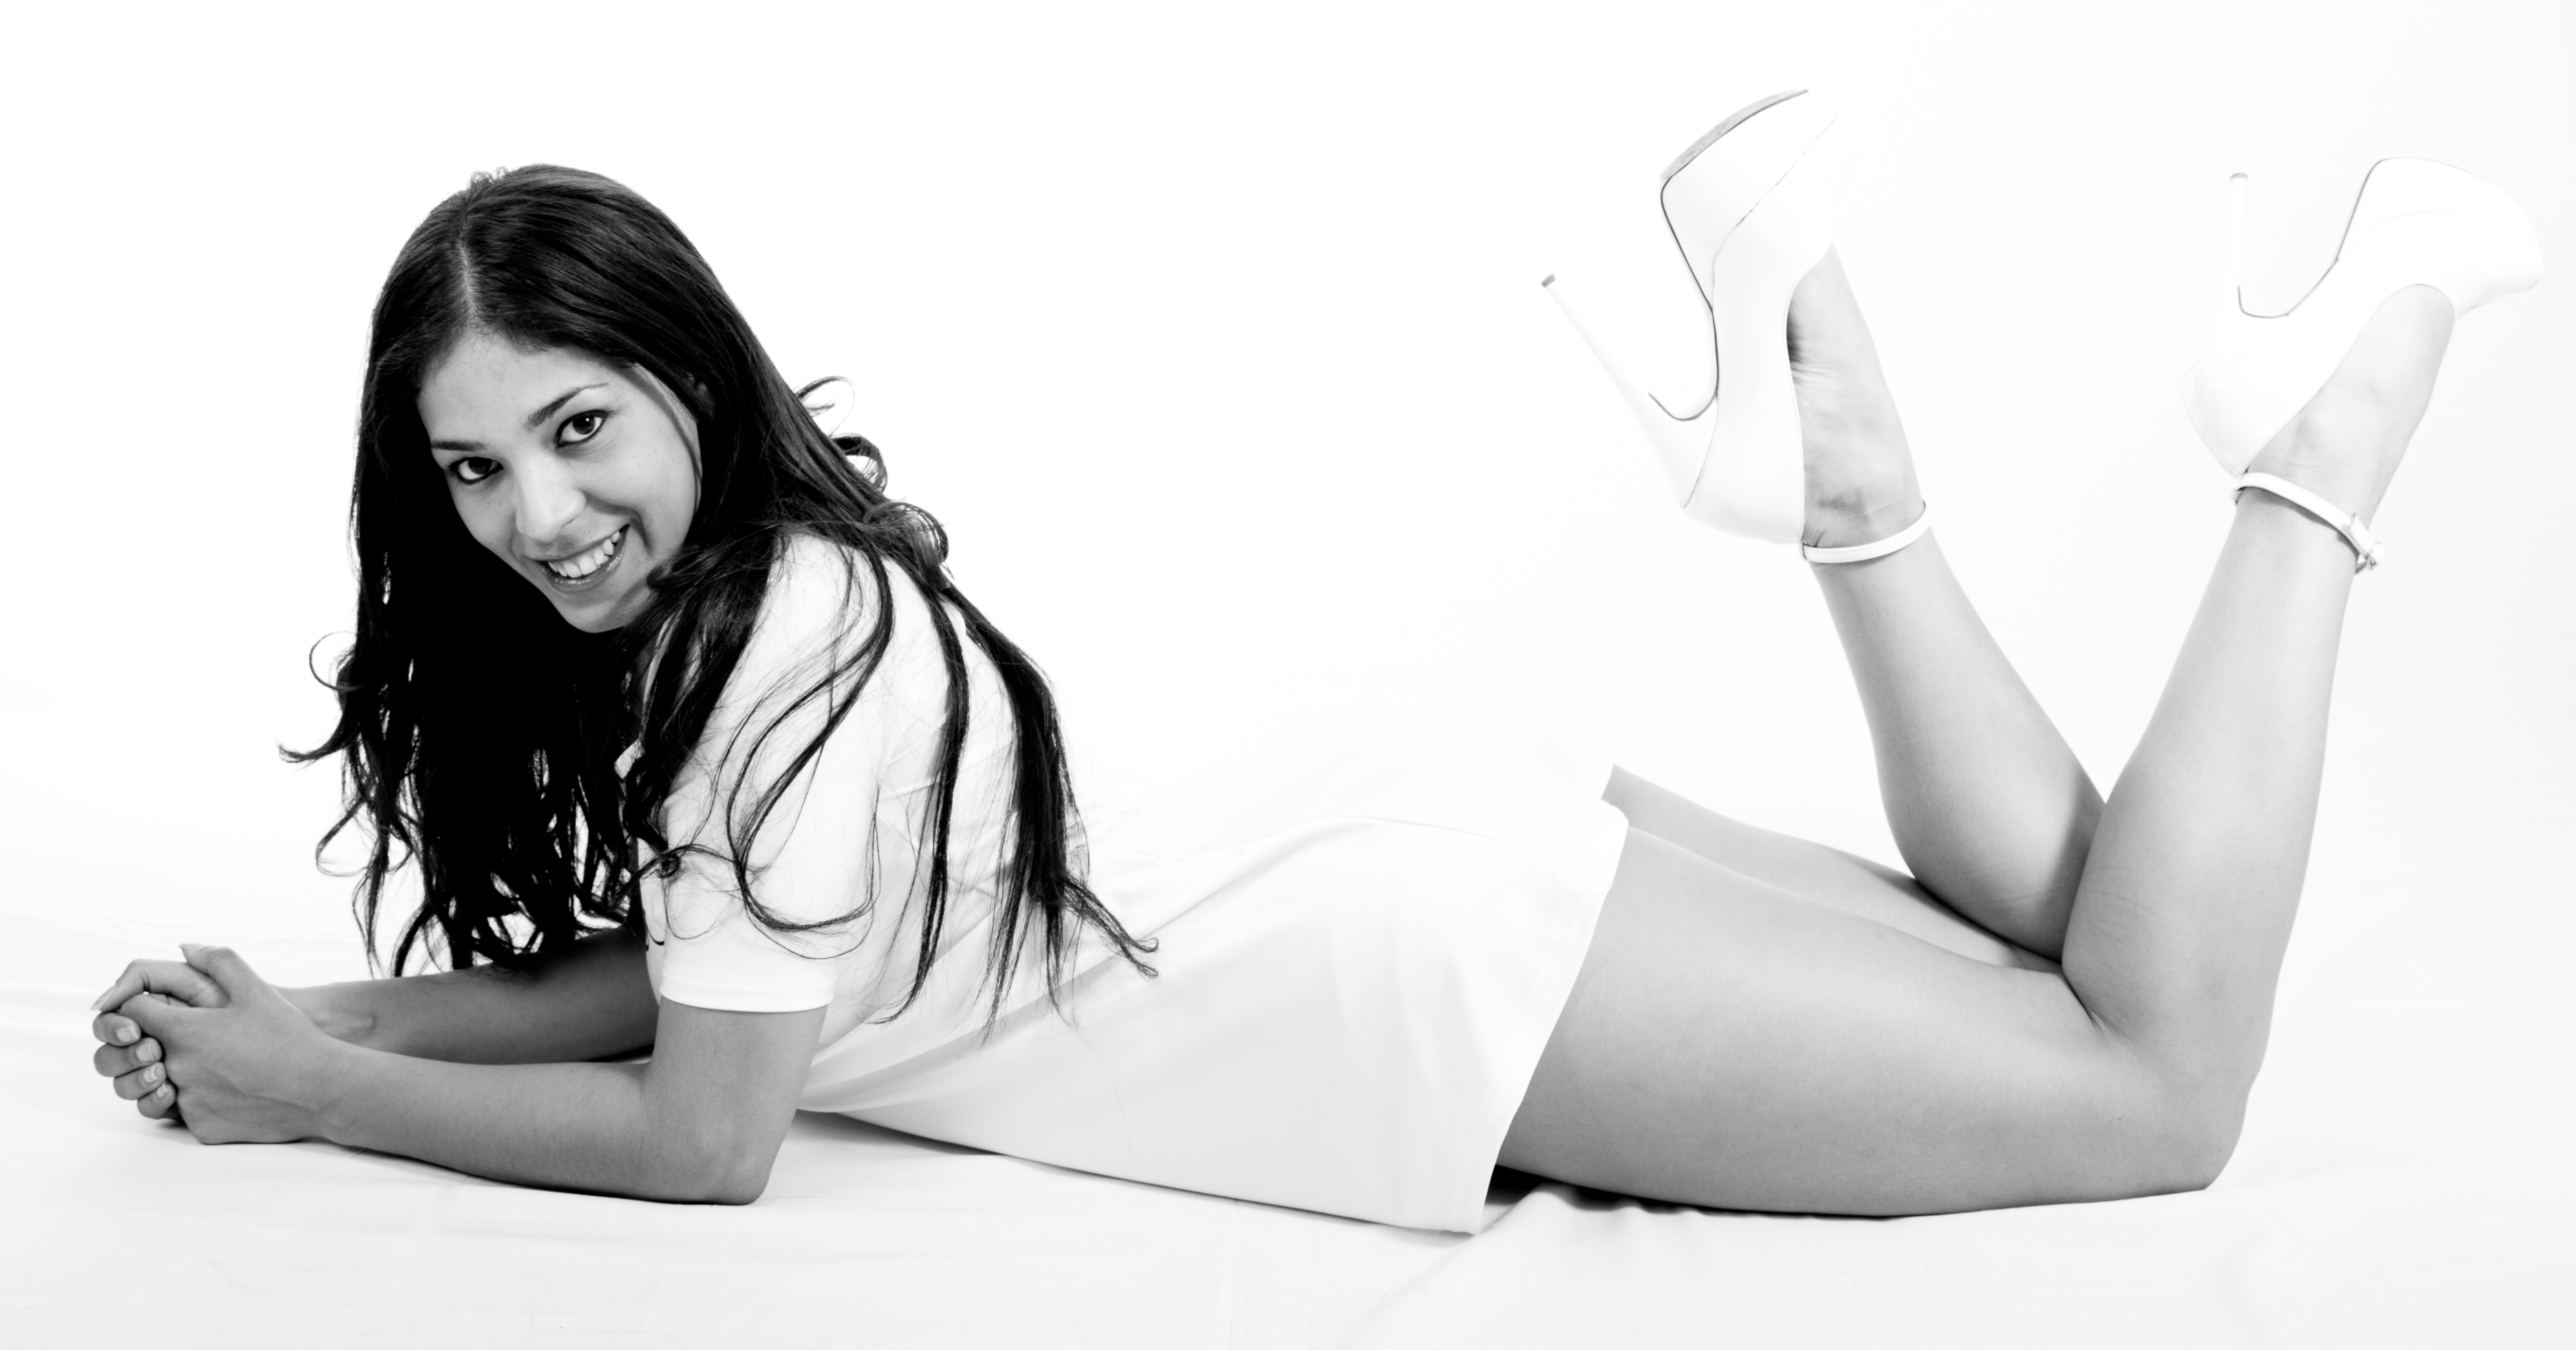
hand, person, black and white, white, photography, leg, model, finger, sitting, monochrome, arm, sketch, drawing, beauty, argentina, rodrigoparedes, buenosaires, ar, www160378com, info160378com, photo shoot, sense, monochrome photography, human positions, art model, supermodel